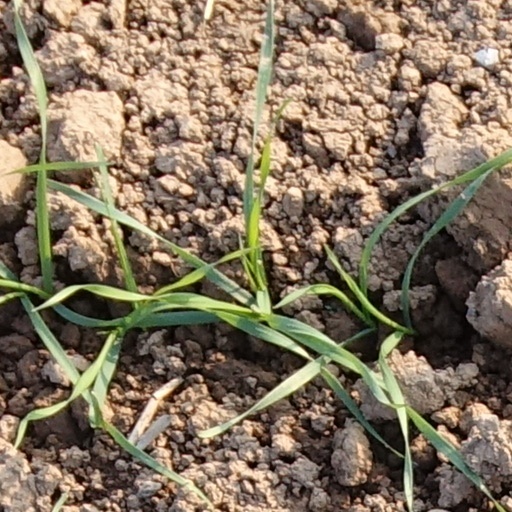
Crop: wheat